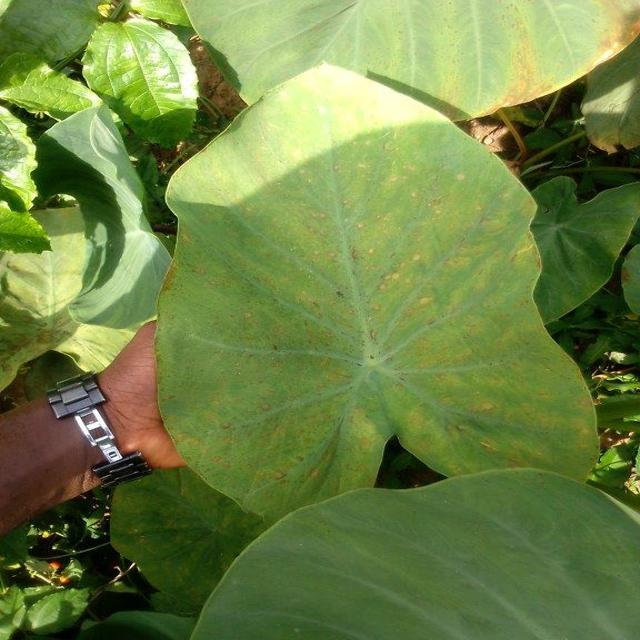
Label: Mid_Blight